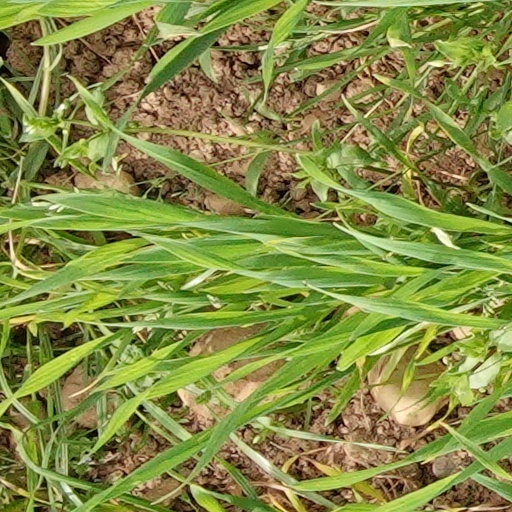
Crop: wheat